1956 NFL season

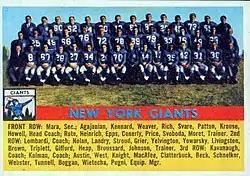
NY Giants, champions

The 1956 NFL season was the 37th regular season of the National Football League.